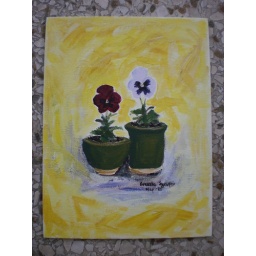
Two pansies in ceramic pots in yellow background